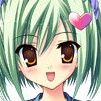
Portrait style: Anime Portrait